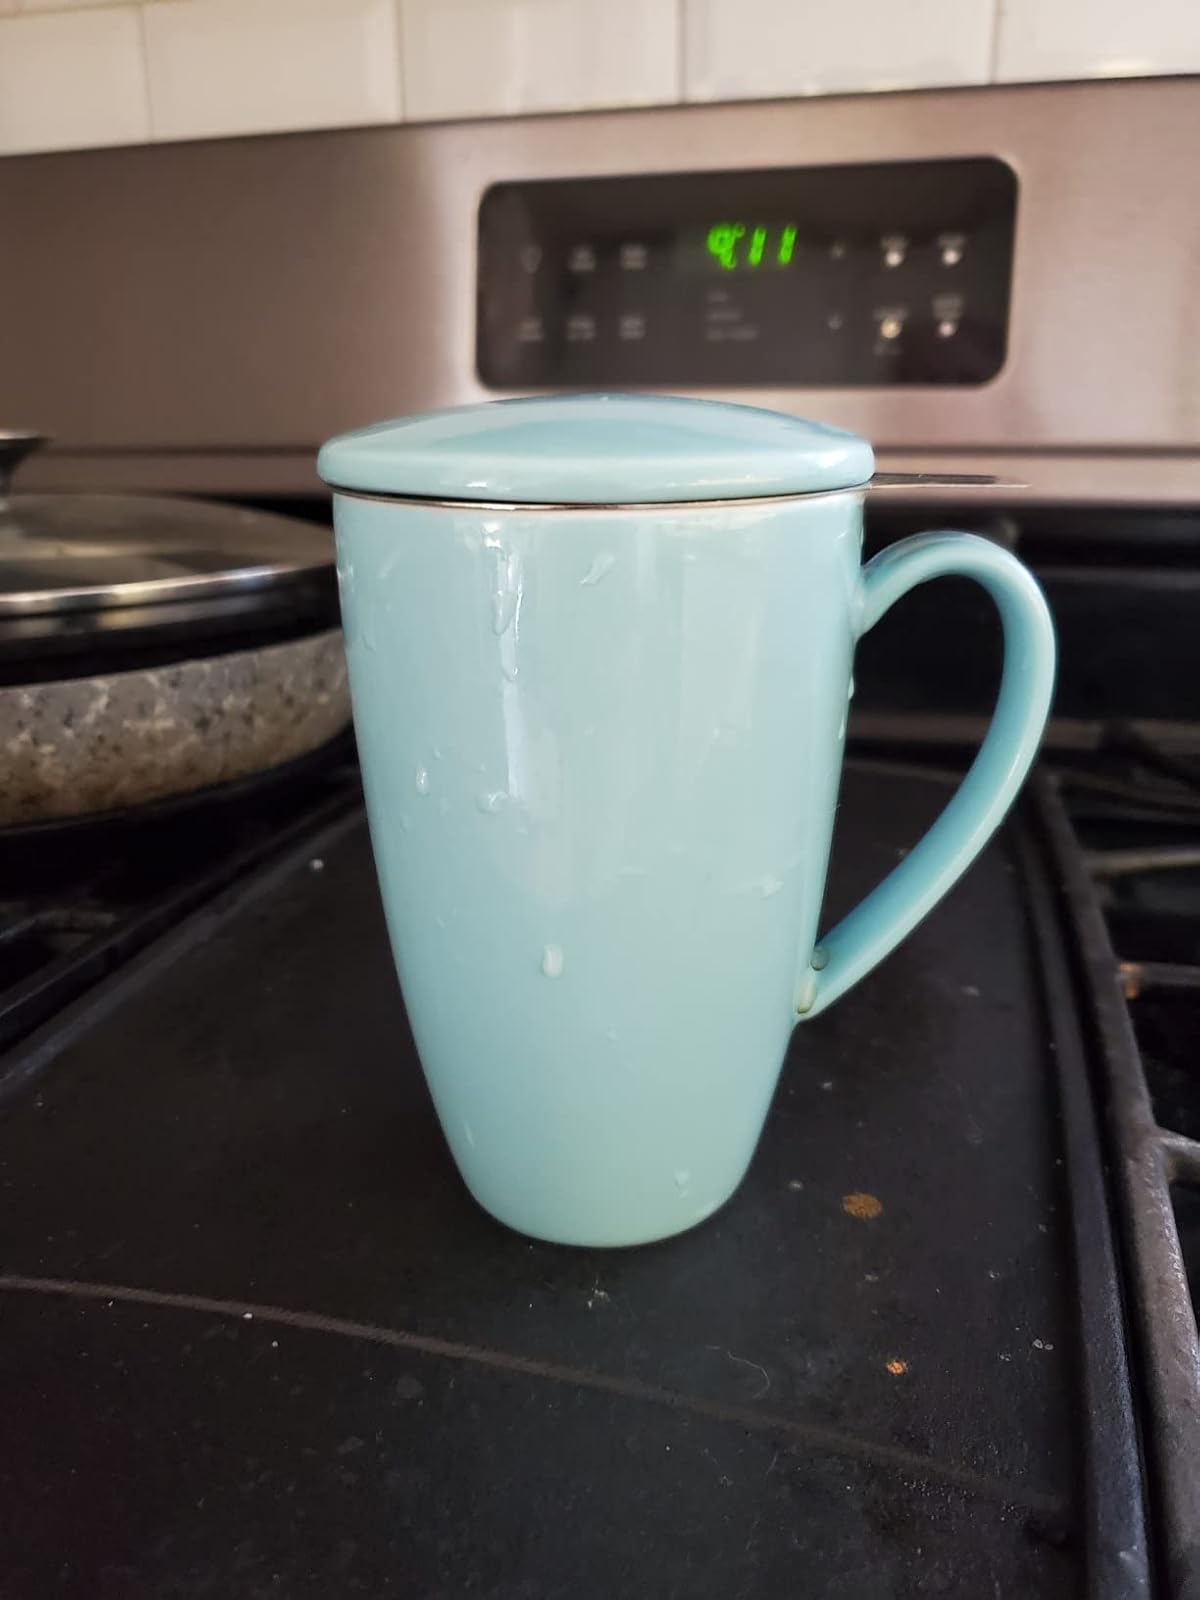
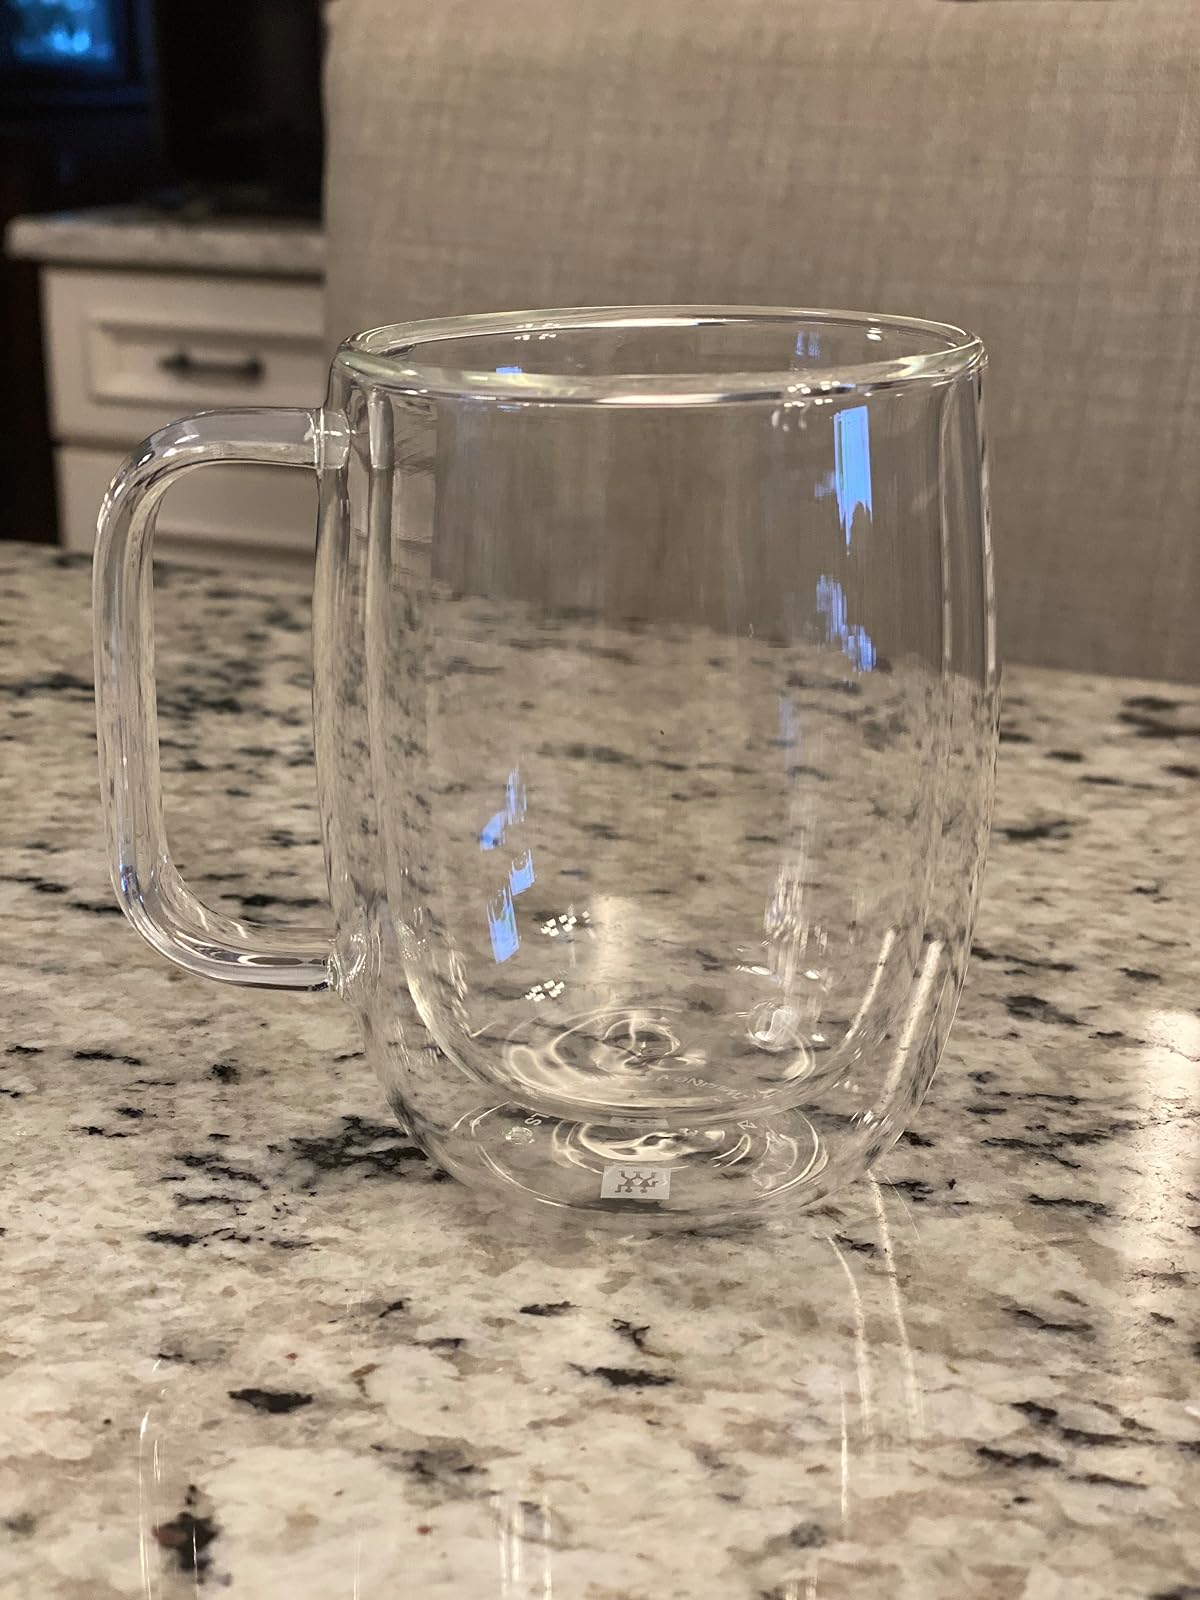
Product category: items_mug
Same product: no